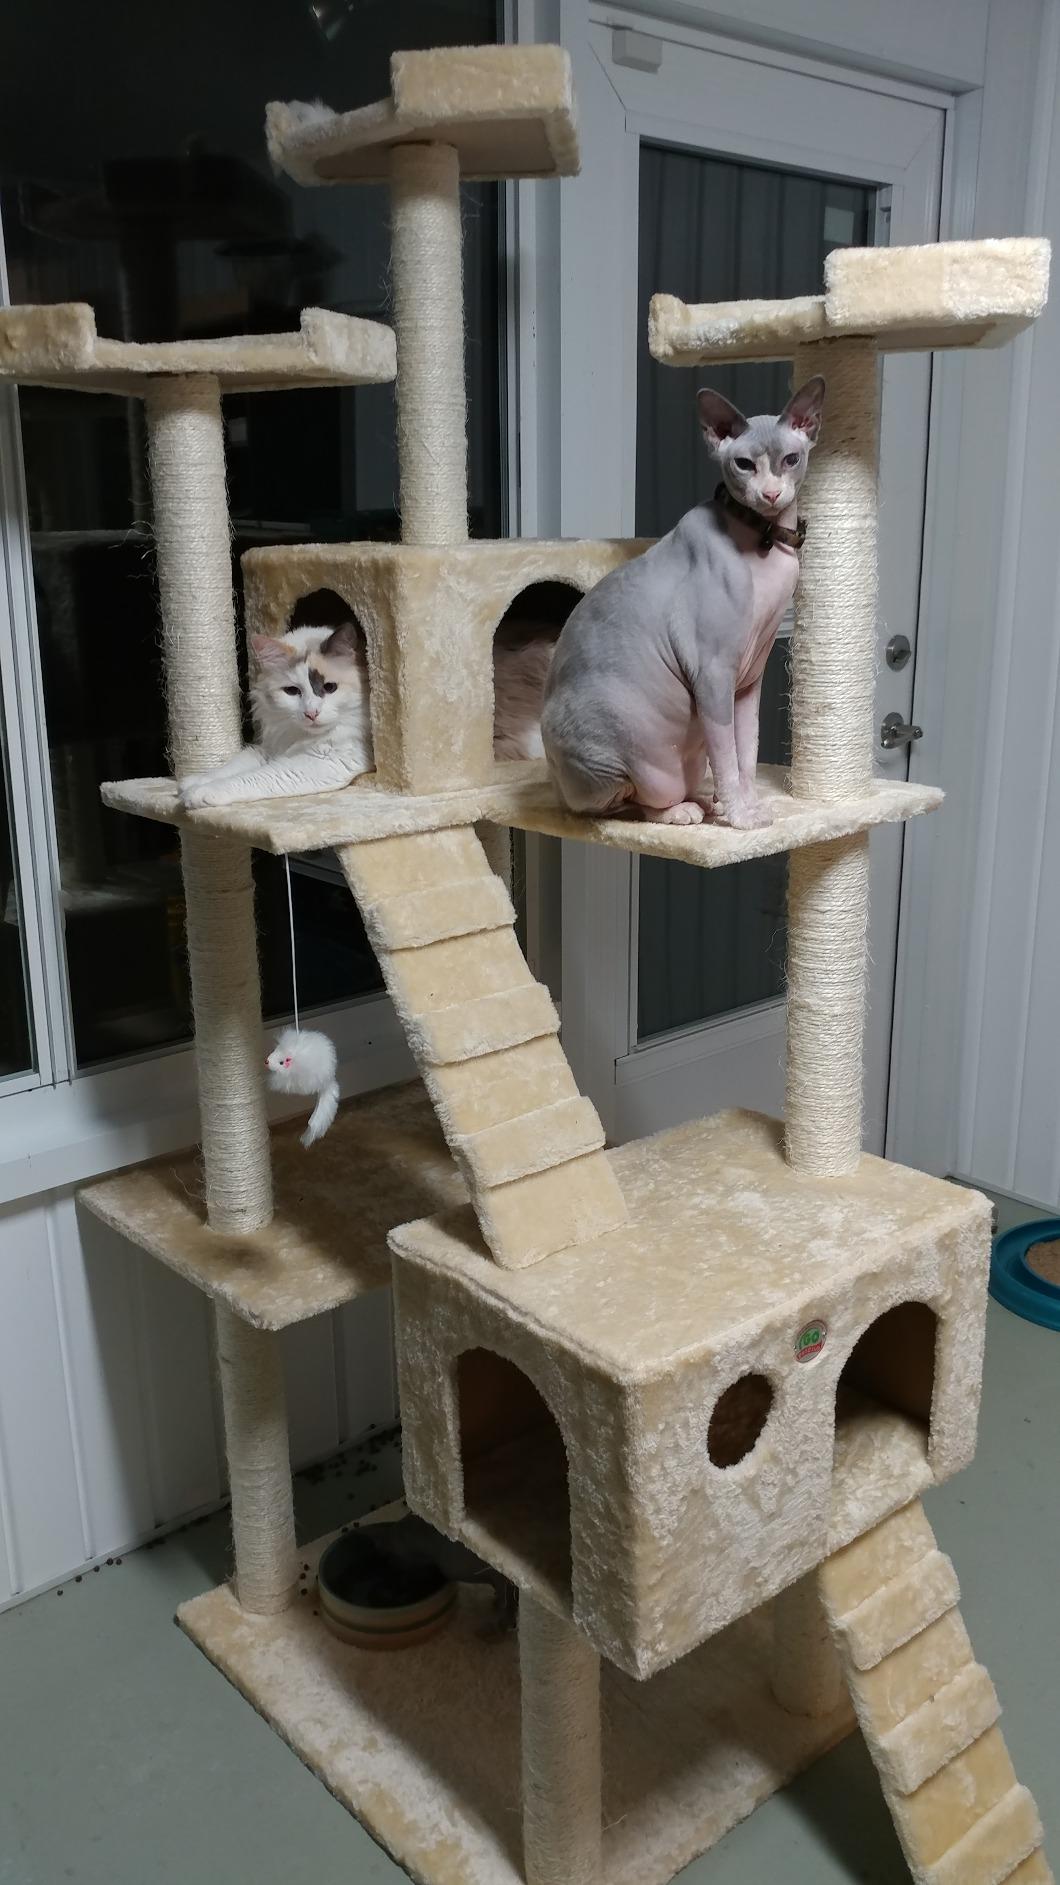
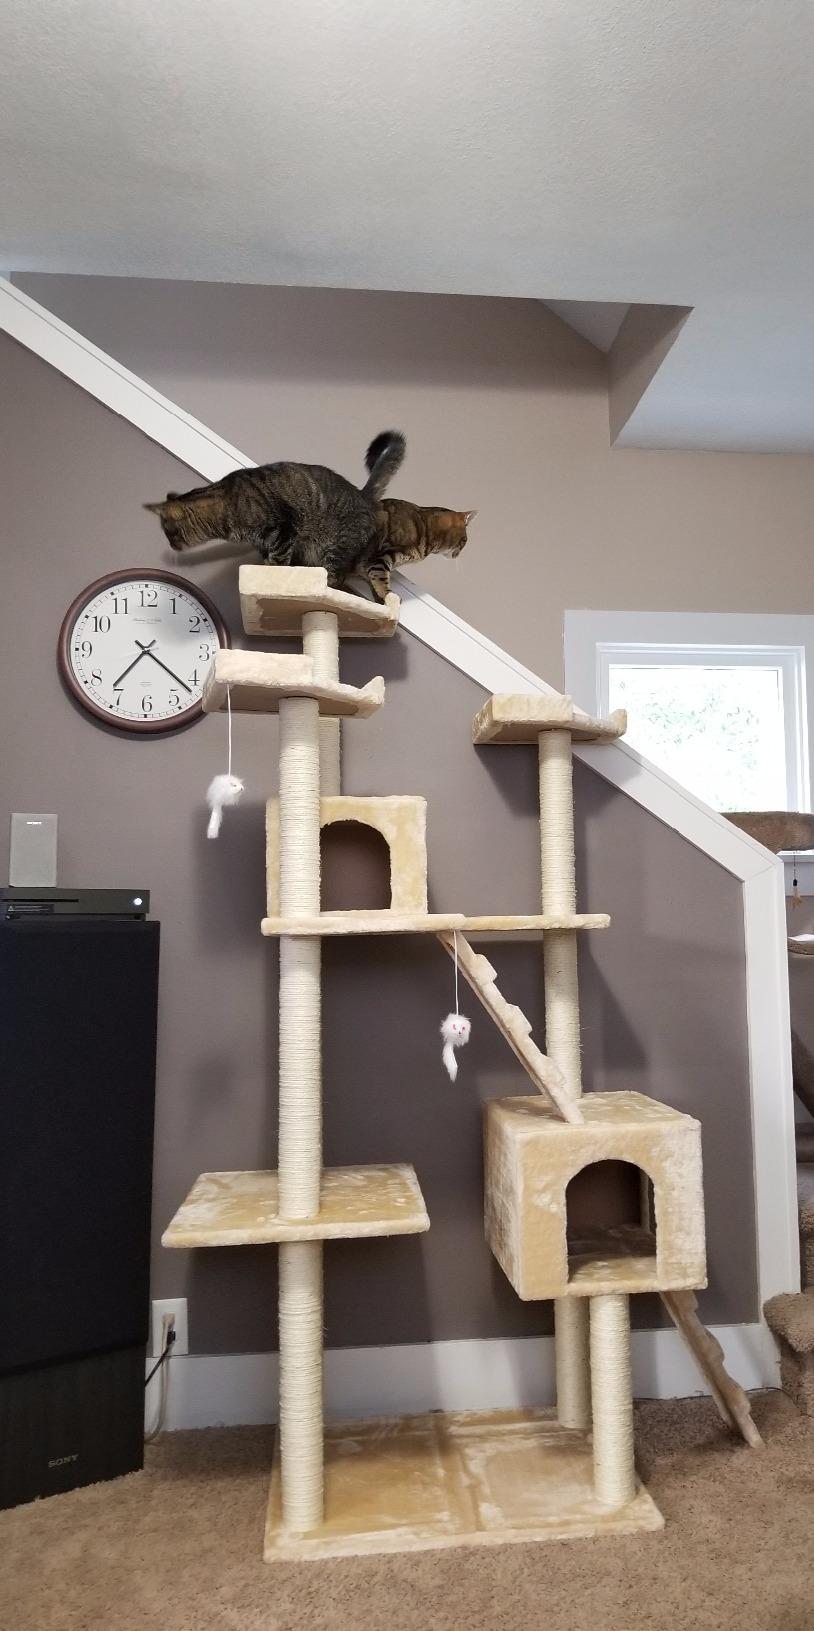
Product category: items_cat tree
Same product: yes